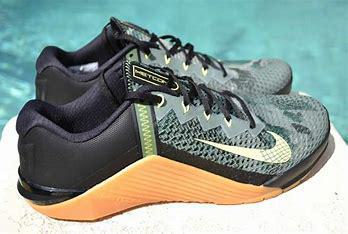
Brand: Nike
Model: Metcon 6